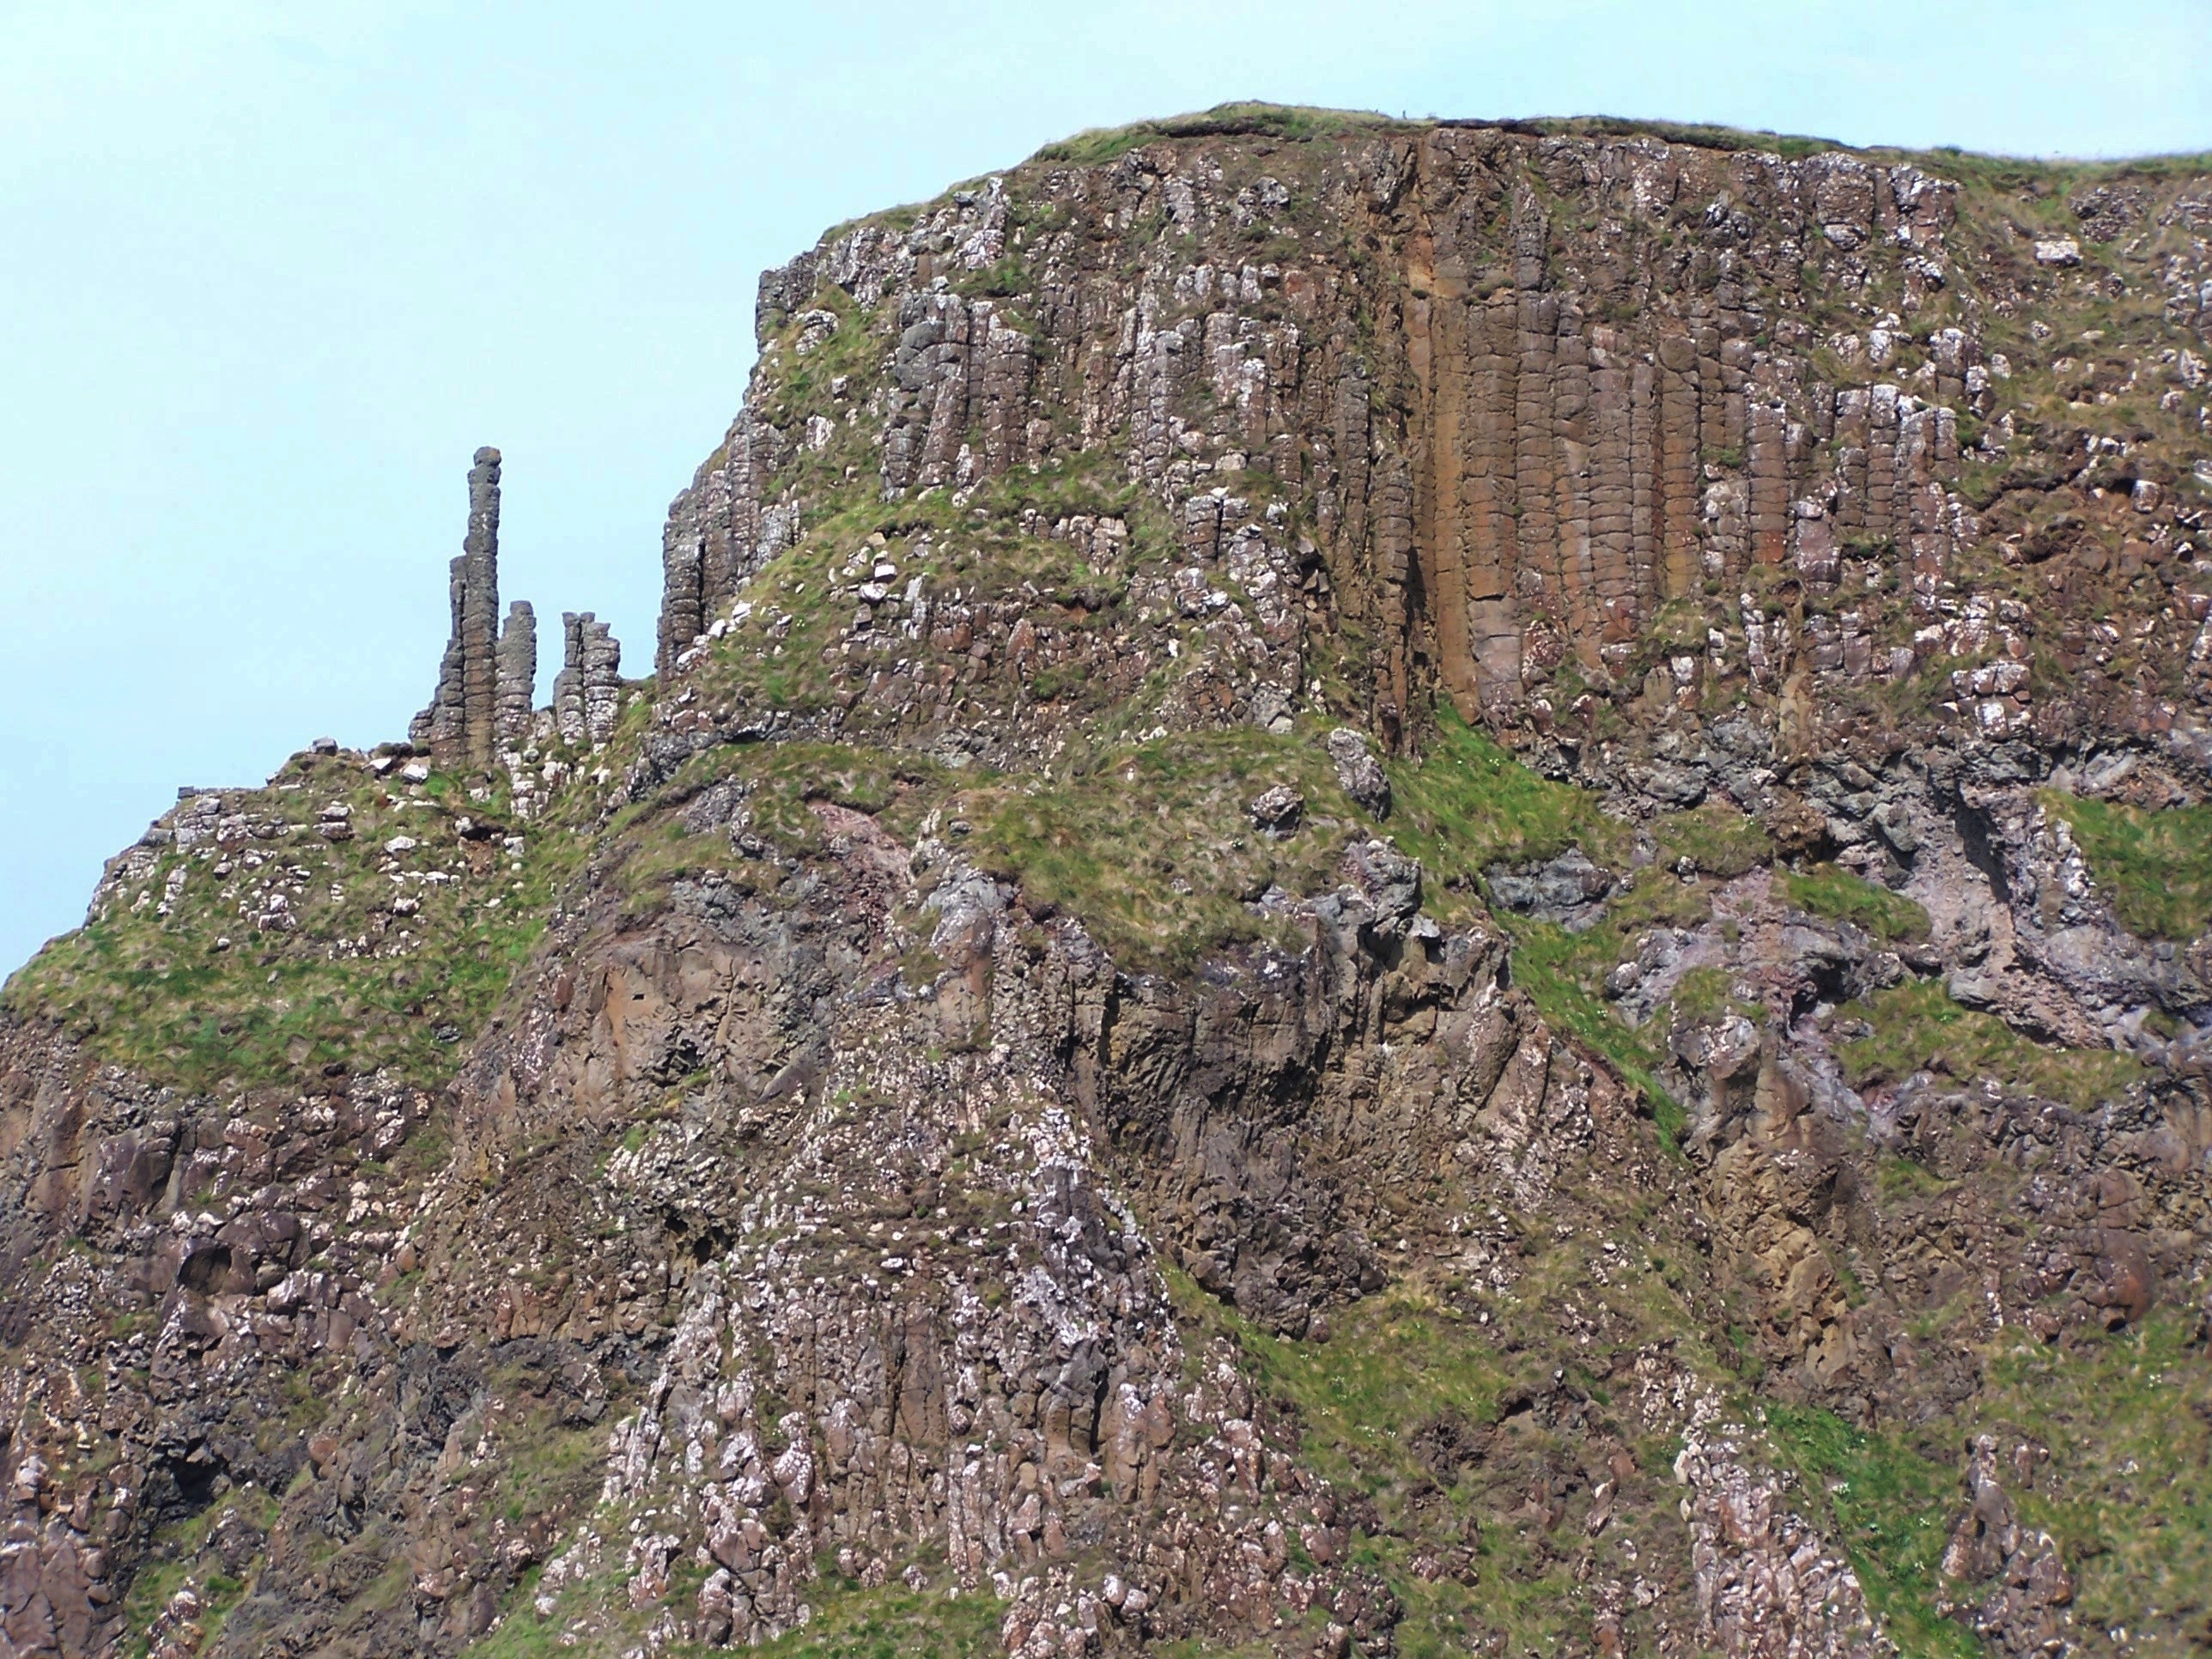
landscape, nature, rock, mountain, structure, trail, formation, cliff, pillar, fortification, terrain, ridge, geology, outcrop, ruins, badlands, plateau, ireland, basalt, bedrock, united kingdom, rock formations, northern ireland, archaeological site, historic site, ancient history, giant's causeway, geological phenomenon